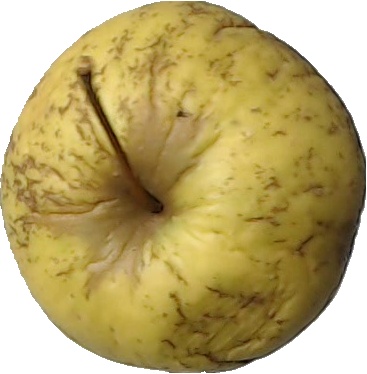
Label: apple_golden_1